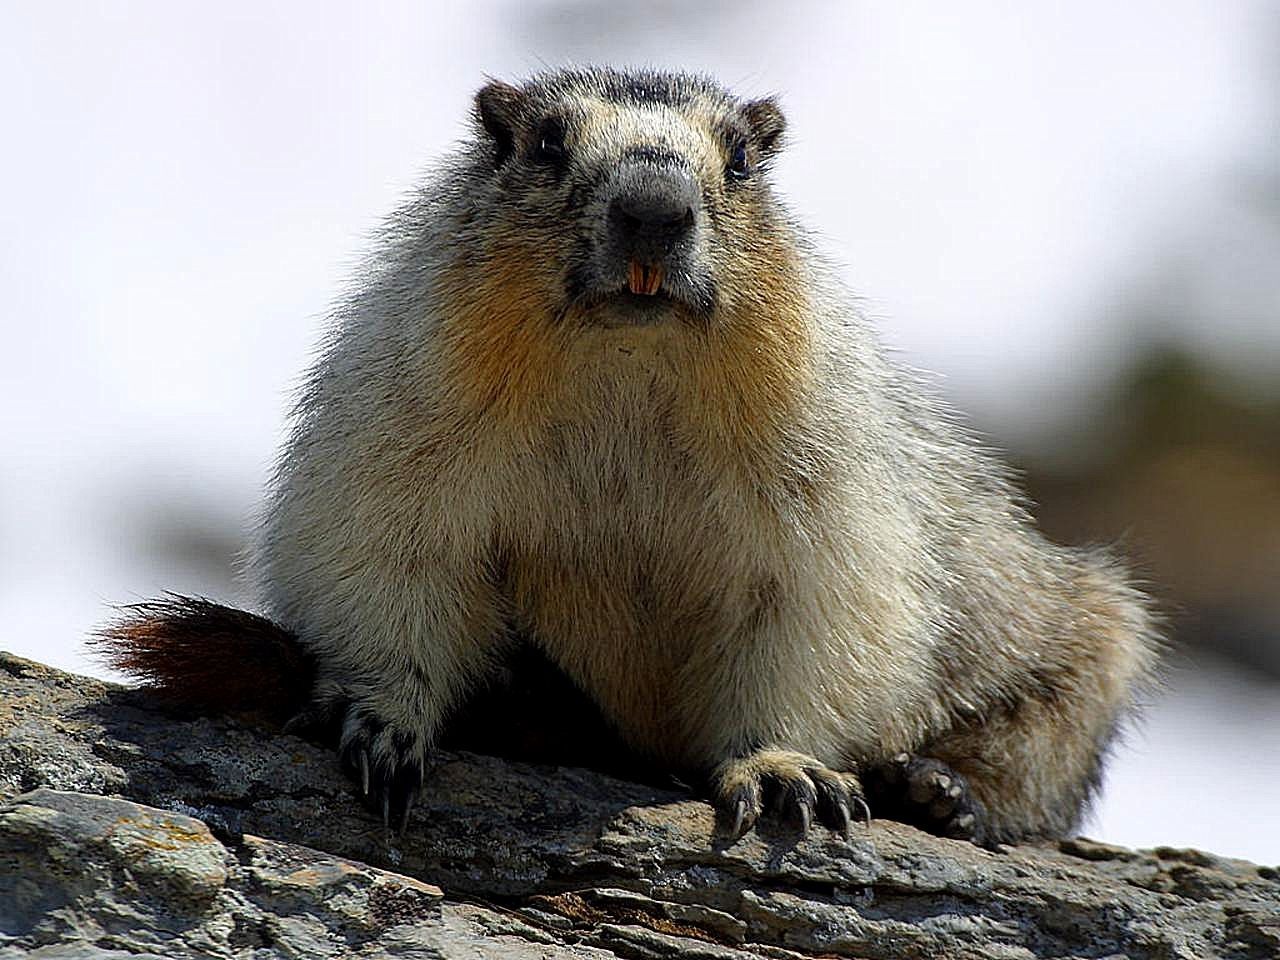
animal, wildlife, wild, brown, mammal, squirrel, rodent, fauna, whiskers, vertebrate, marmot, macaque, old world monkey, prairie dog, fox squirrel